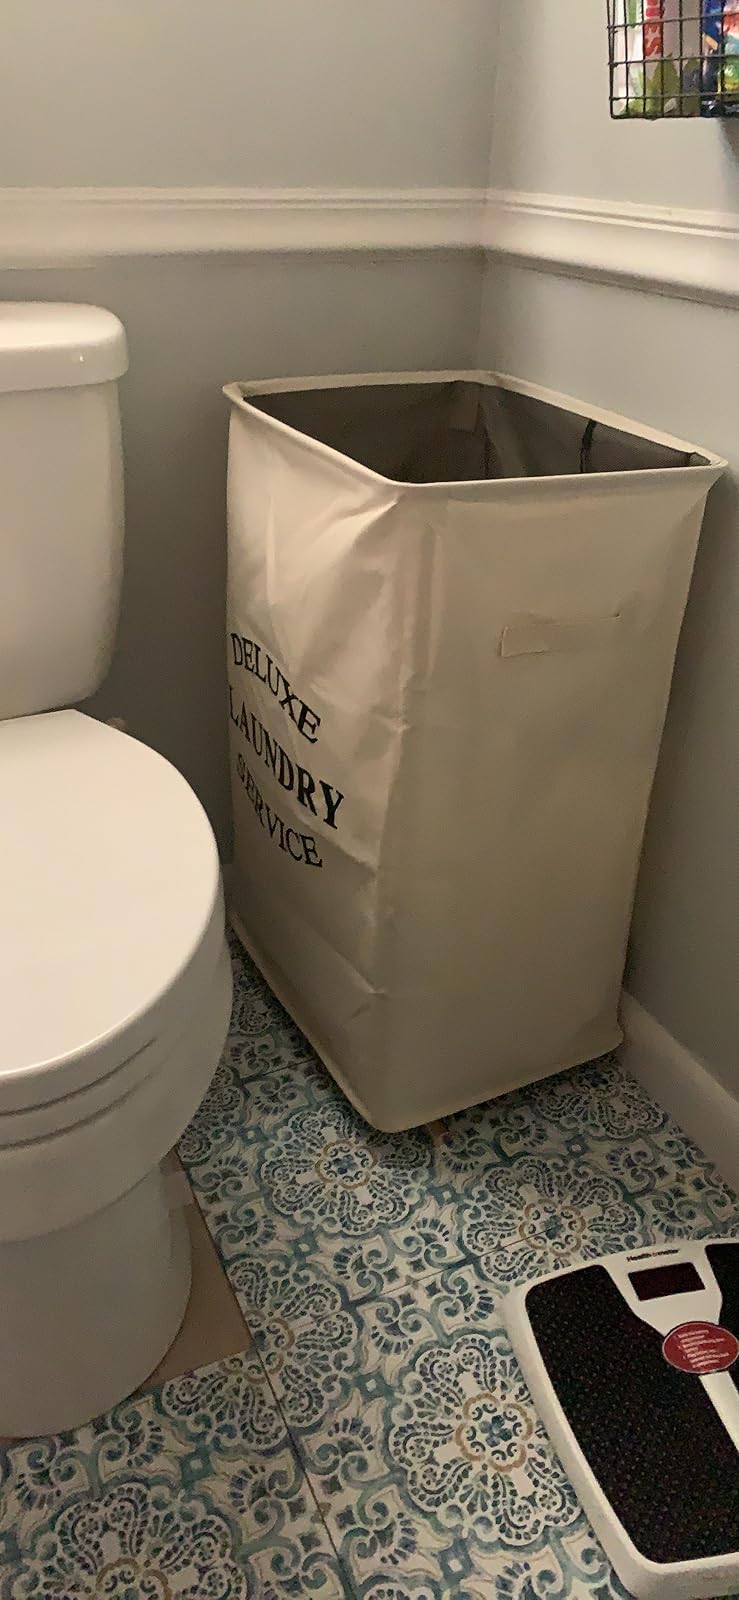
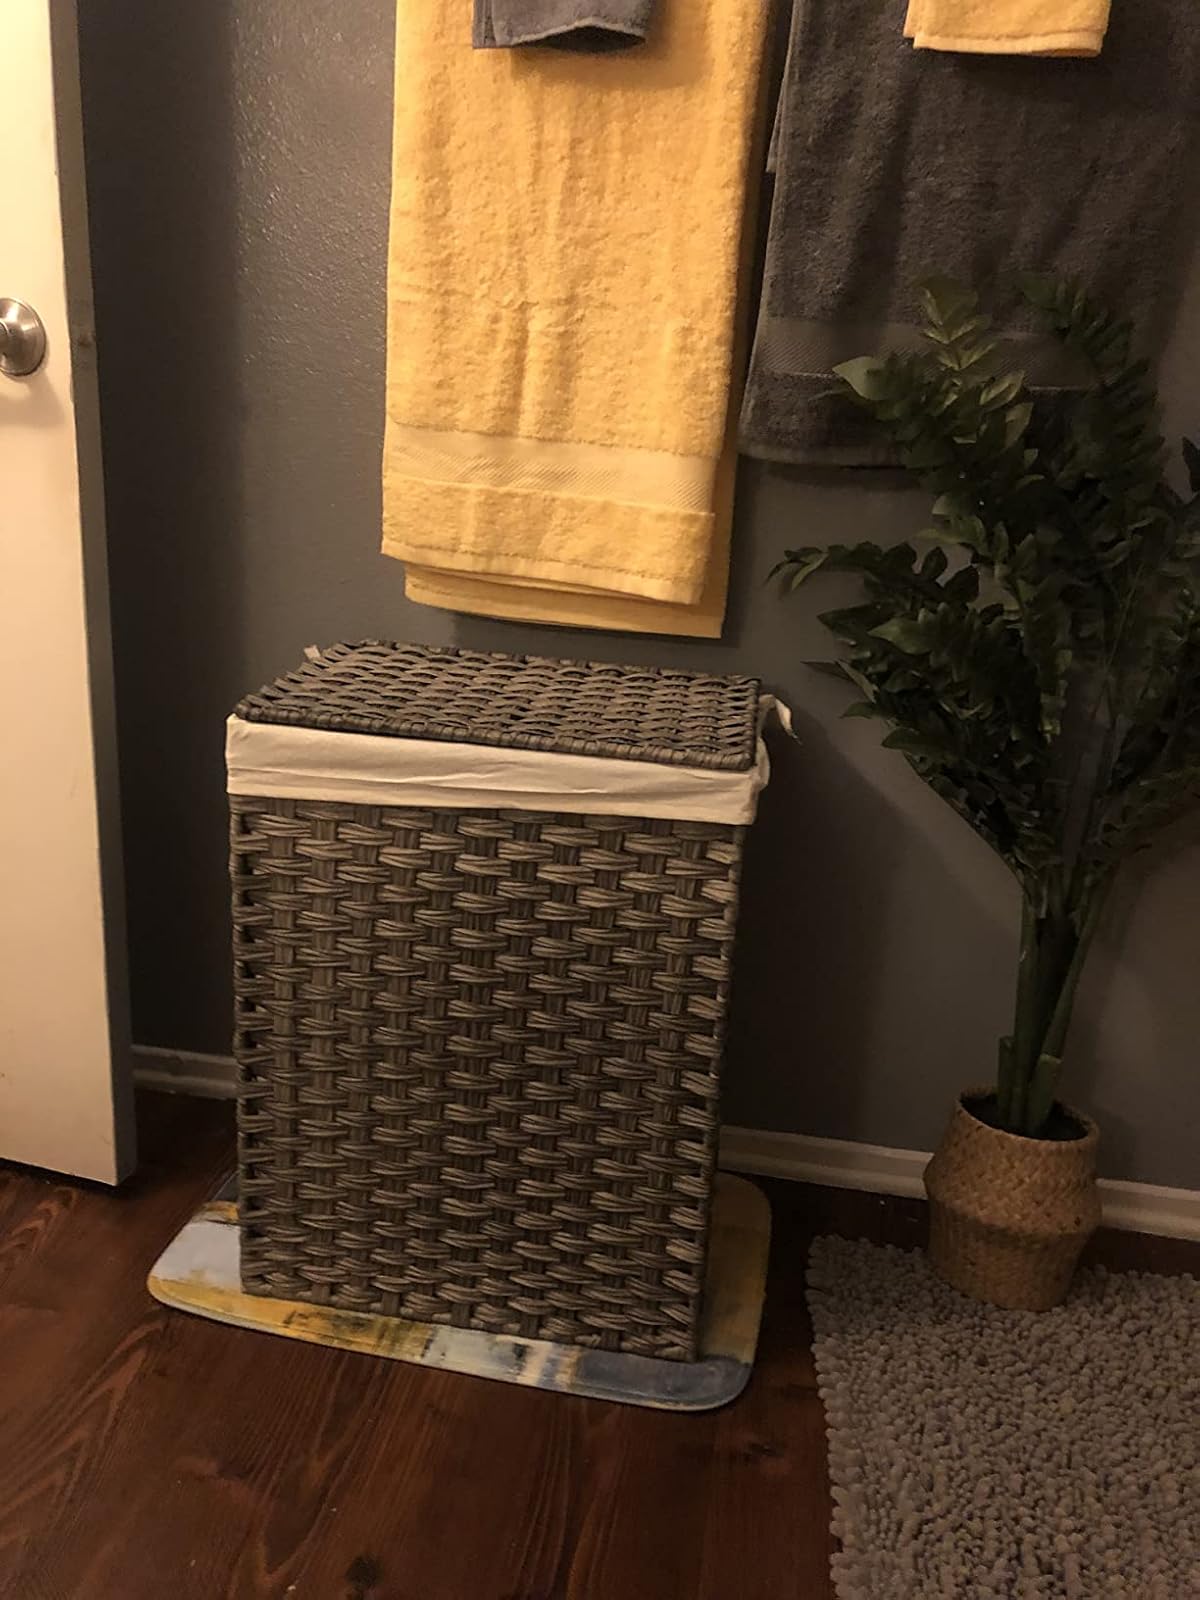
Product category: items_hamper
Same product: no